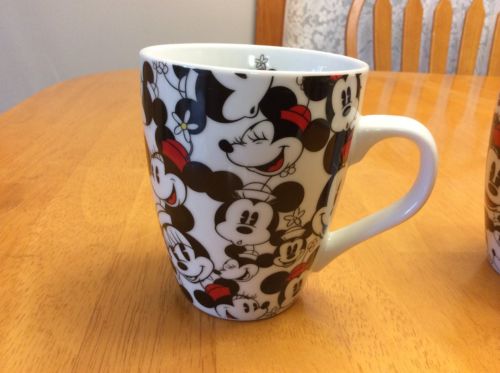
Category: mug